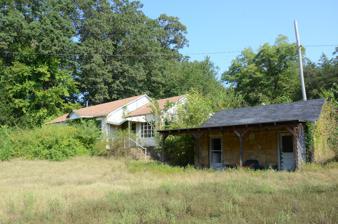
Building: Web Long House and Motel
Country: United States of America
Year built: 1943
Historic house in Arkansas, United States United States historic place Web Long House and Motel U.S. National Register of Historic Places Location in Arkansas Show map of Arkansas Location in United States Show map of the United States Location US 63, E of jct. with Springwood Rd., Hardy, Arkansas Coordinates 36°18′53″N 91°28′22″W / 36.31472°N 91.47278°W / 36.31472; -91.47278 Area 1.5 acres (0.61 ha) Built 1943 ( 1943 ) Architectural style Bungalow/craftsman MPS Hardy, Arkansas MPS NRHP reference No. 98001512 Added to NRHP December 17, 1998 The Web Long House and Motel is a historic former motel complex on the north side of United States Route 63 , just east of Springwood Road, on the outskirts of Hardy, Arkansas .  The complex includes three buildings: a single-story stone house, which also served as the office for the motel, a duplex located just to its east, also built of flagstone, and a four-unit stone motel building facing south.  The complex was built in 1943 by Web Long, president of the Hardy Development Council, as a home for his family and a business serving travelers.  It is one of the earliest known examples of motel architecture in Sharp County . The buildings were listed on the National Register of Historic Places in 1998. See also National Register of Historic Places listings in Sharp County, Arkansas References